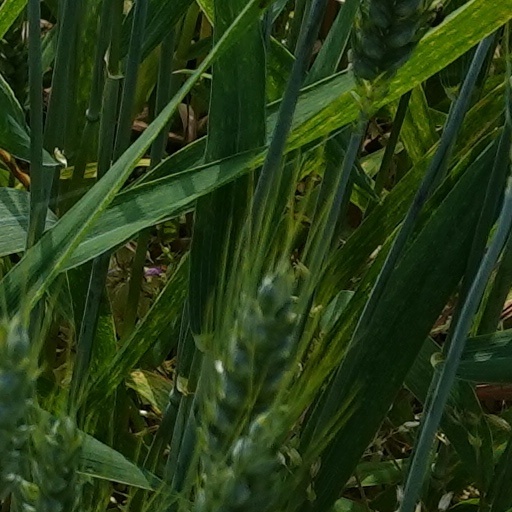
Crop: wheat